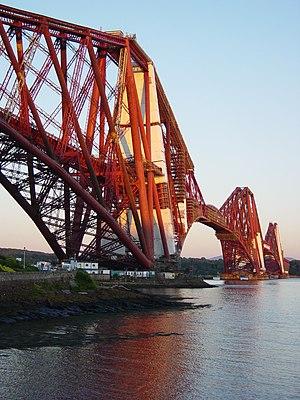
Cette liste des ponts en porte-à-faux les plus longs du monde recense les ponts à poutre en porte-à-faux présentant les plus grandes portées, classées par ordre décroissant de longueur.